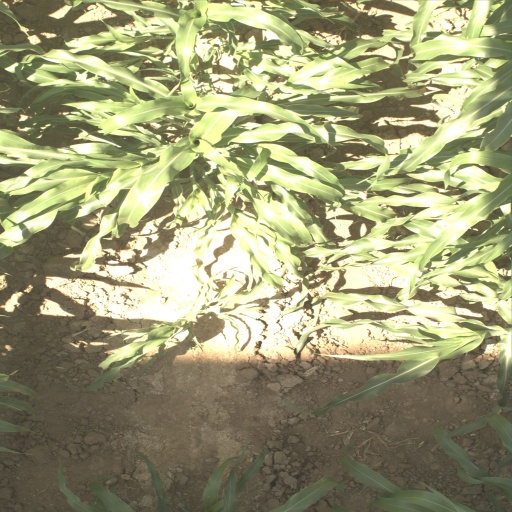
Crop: sorghum